Bahir Dar

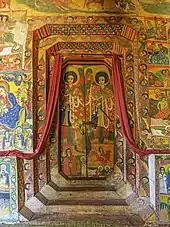
A mural in a church on Lake Tana, near Bahir Dar

In 2007 census 89.72% of the population said they practiced Ethiopian Orthodox Christianity, 8.47% were Muslim, and 1.62% were Protestants.